Houshayu station

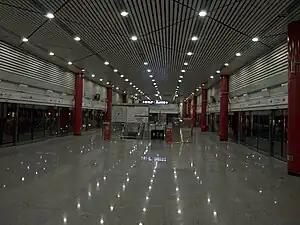
Platform

Houshayu station is a station on Line 15 of the Beijing Subway. The station was the eastern terminus of Line 15 until it was extended eastward to Fengbo on December 31, 2011.